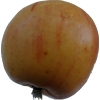
Label: Apple 14